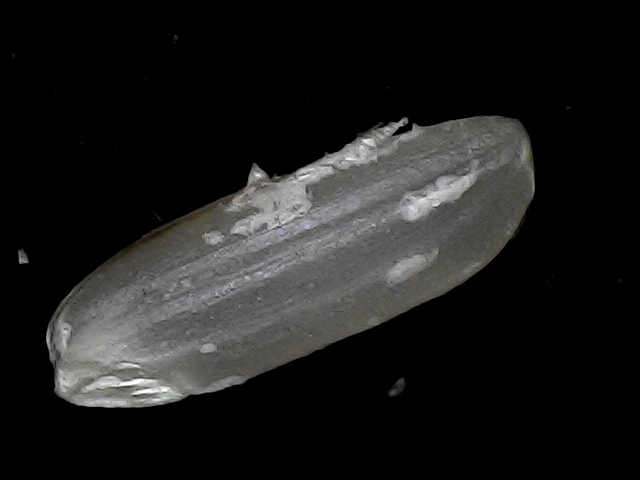
Rice variety: BD85